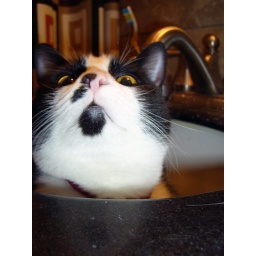
cat in the sink